Women in Afghanistan

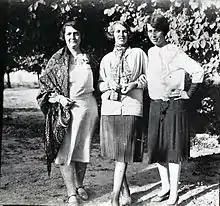
Afghan women in 1927, during the reform period of Amanullah Khan and Soraya Tarzi

Some Afghan rulers have attempted to increase women's freedom. For the most part, these attempts were unsuccessful. However, there were a few leaders who were able to make some significant, if temporary, changes. Some limited reforms were made by Abdur Rahman Khan (r. 1880–1901), who banned some forms of oppression originating from tribal customs rather than Islam, among them the custom of forcing widows to marry their brothers-in-law, and enforced some rights which Islam did approve of but local tribal customs did not, such as the right of widows to inherit.